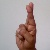
The image shows a hand gesture representing the letter 'R' in Indian Sign Language.